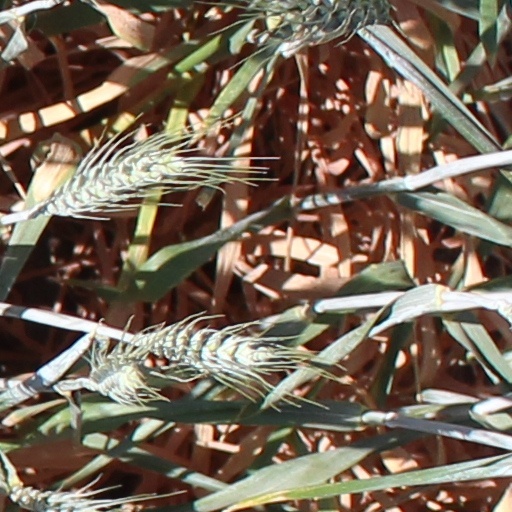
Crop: wheat